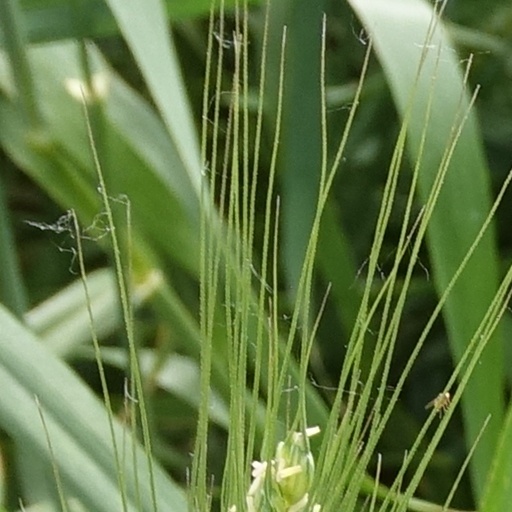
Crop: wheat